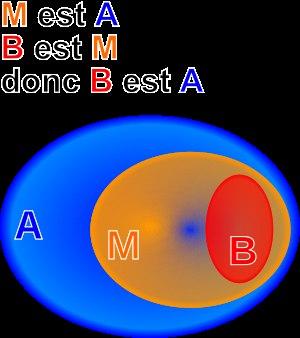
La rhétorique est à la fois la science et l'art de l'action du discours sur les esprits. Le mot provient du latin rhetorica, emprunté au grec ancien ῥητορικὴ τέχνη, qui se traduit par « technique, art oratoire ». Plus précisément, selon Ruth Amossy : « telle qu’elle a été élaborée par la culture de la Grèce antique, la rhétorique peut être considérée comme une théorie de la parole efficace liée à une pratique oratoire ».